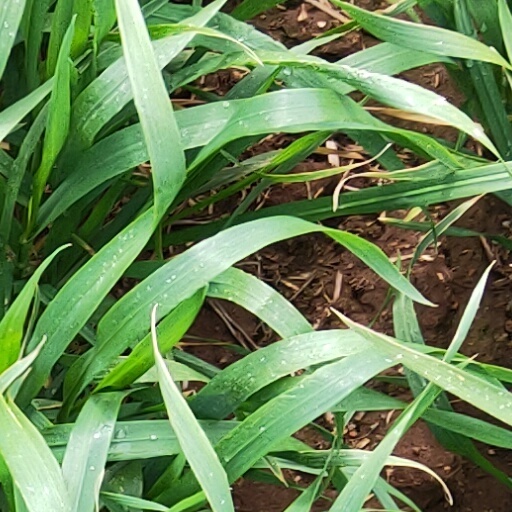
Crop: wheat